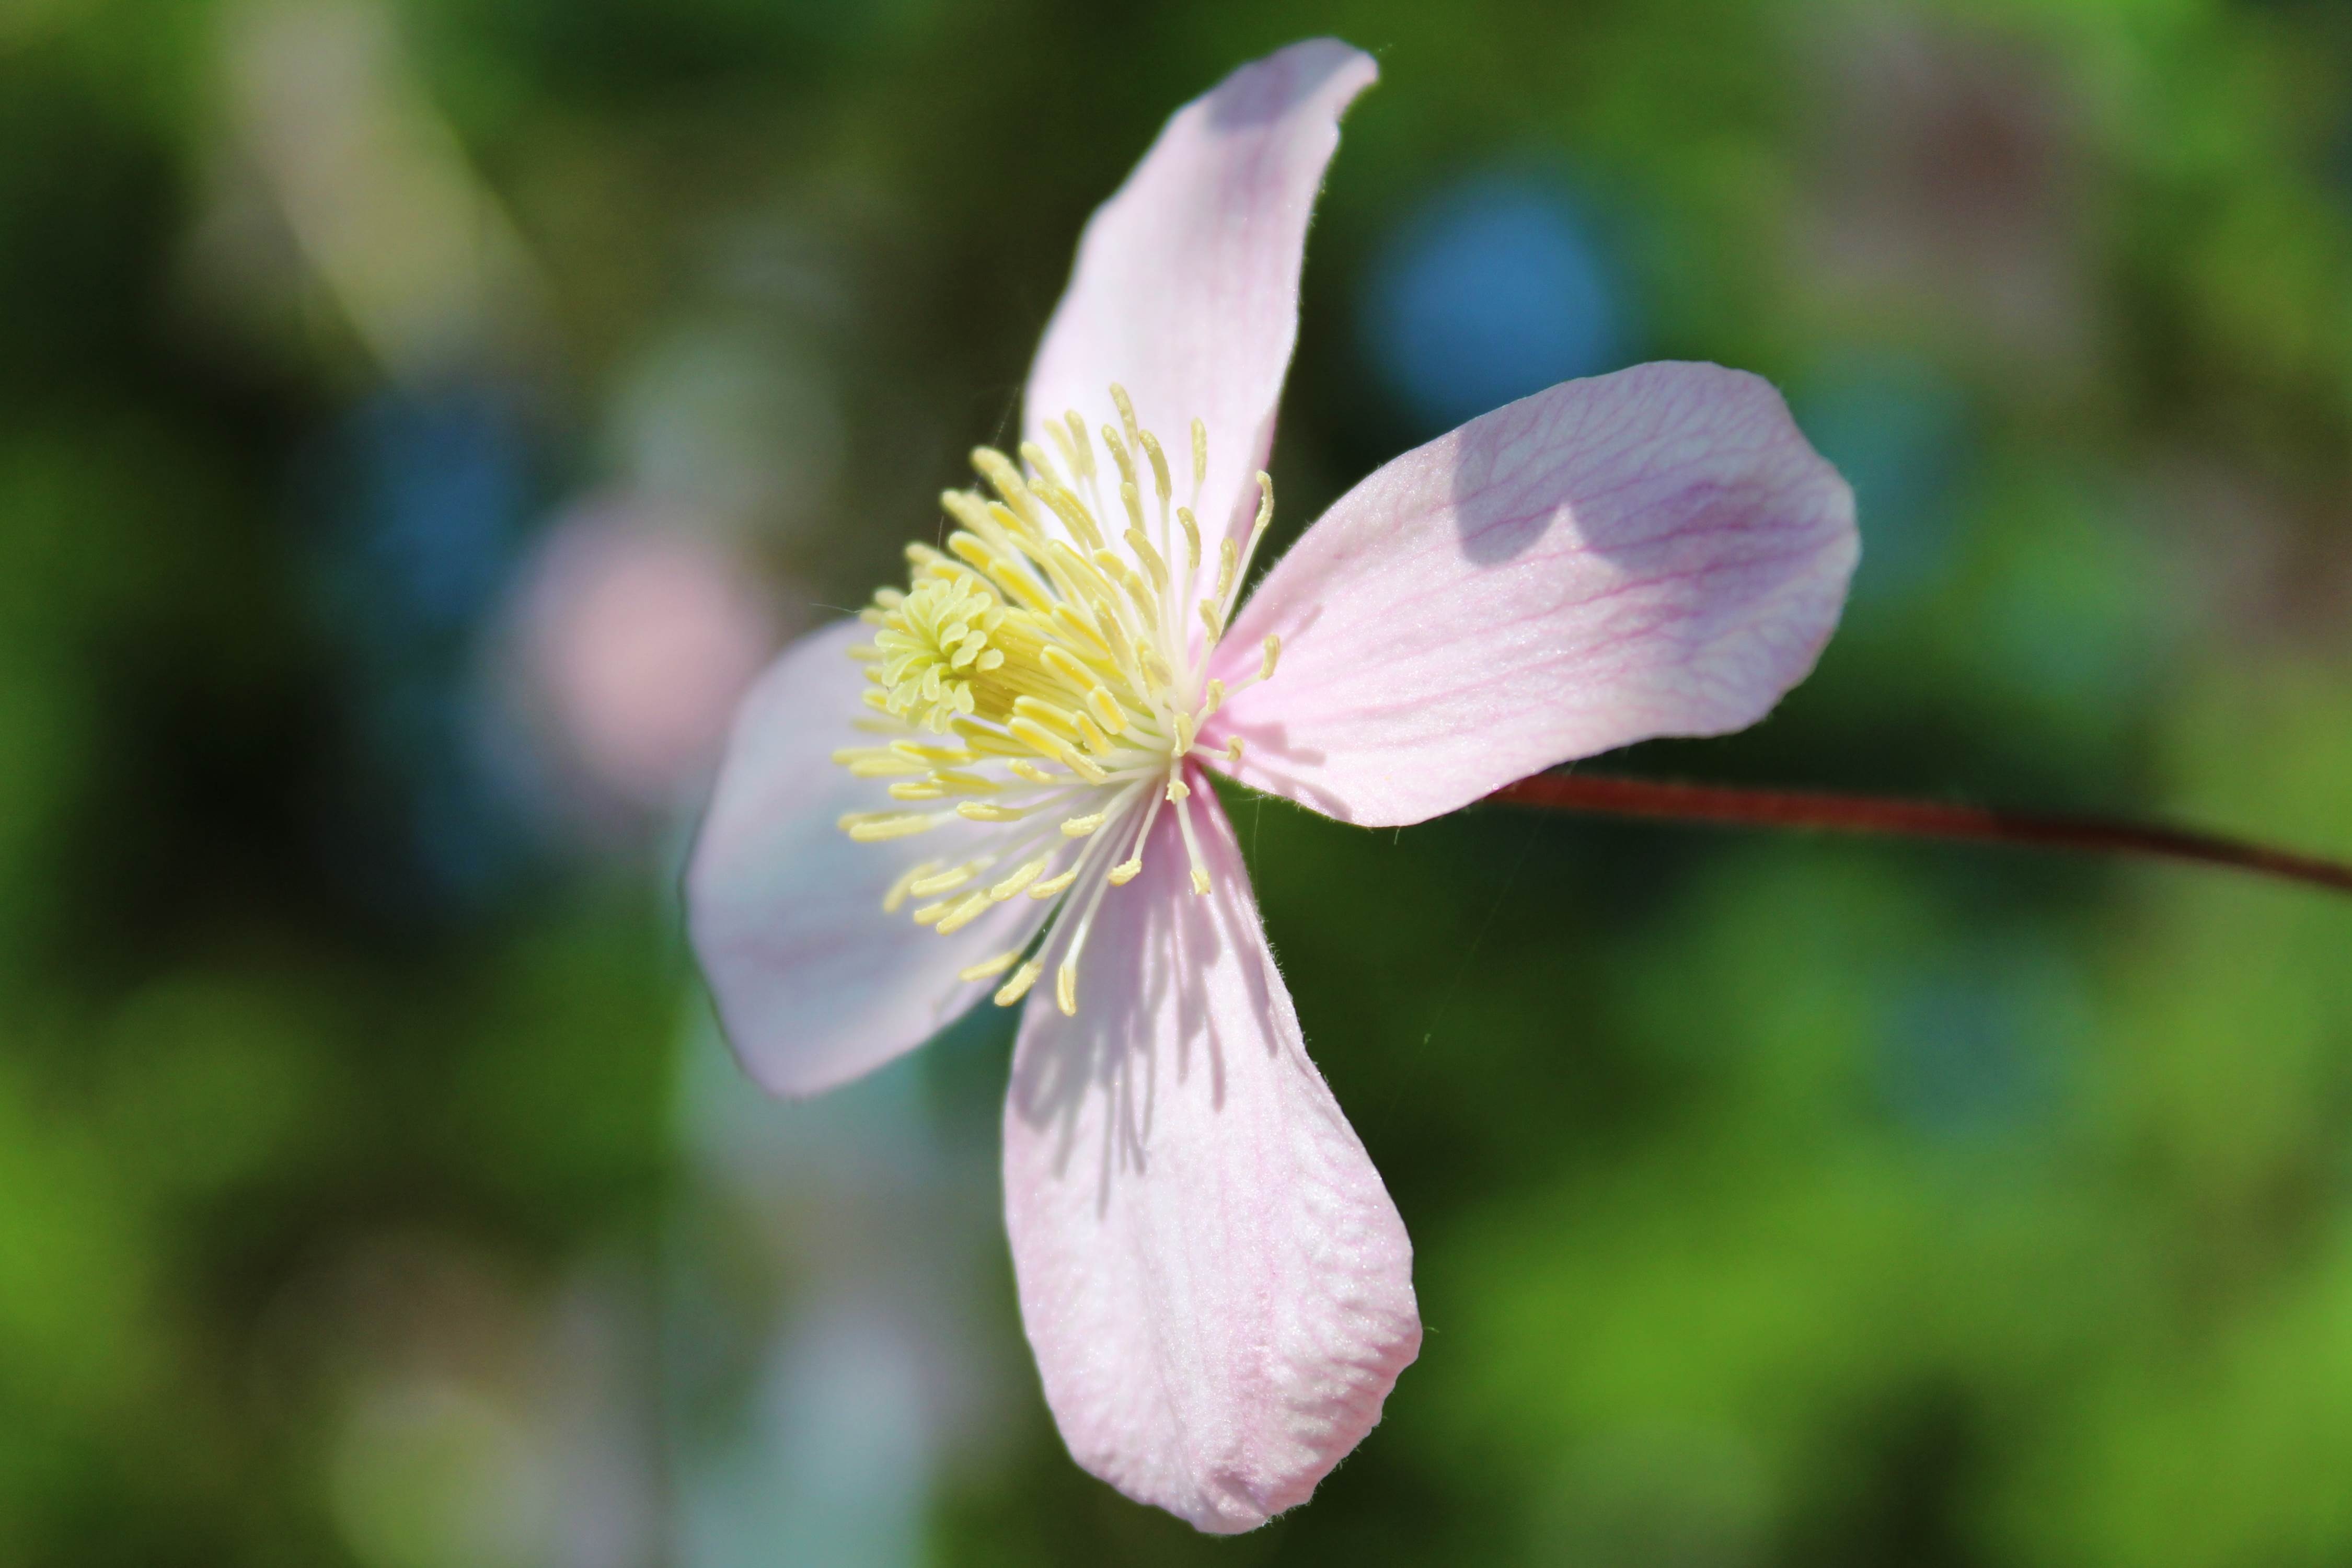
nature, blossom, plant, photography, sweet, flower, petal, bloom, spring, stamp, botany, climber, garden, pink, close, flora, wildflower, close up, background, shrub, pistil, beautiful, clematis, macro photography, flowering plant, mountain waldrebe, clematis montana, land plant